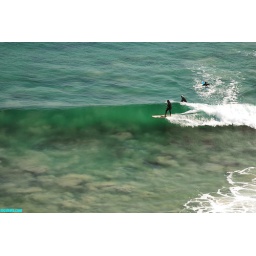
water so clear you can see the plumes of sand. being dredged up off the bottom by the surf